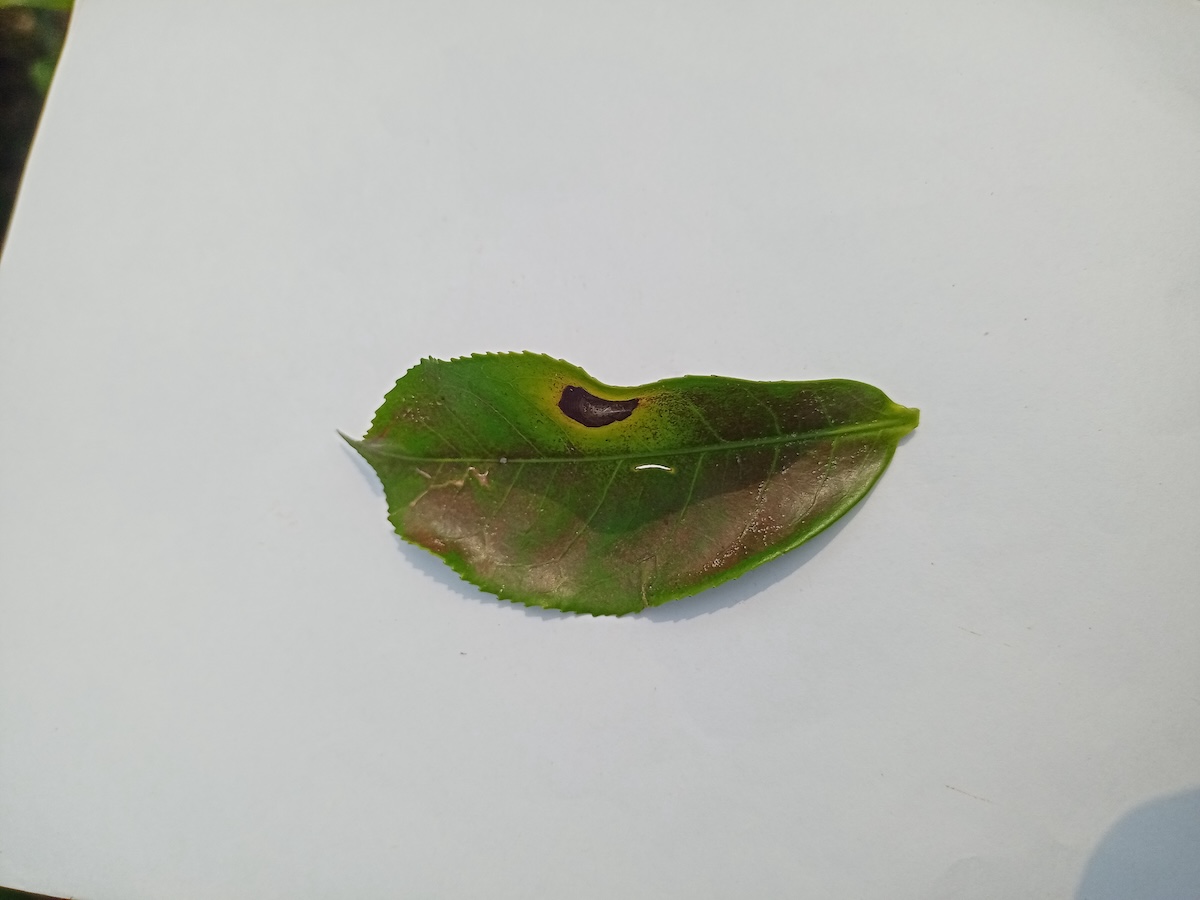
Label: Red spider